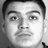
Emotion: neutral